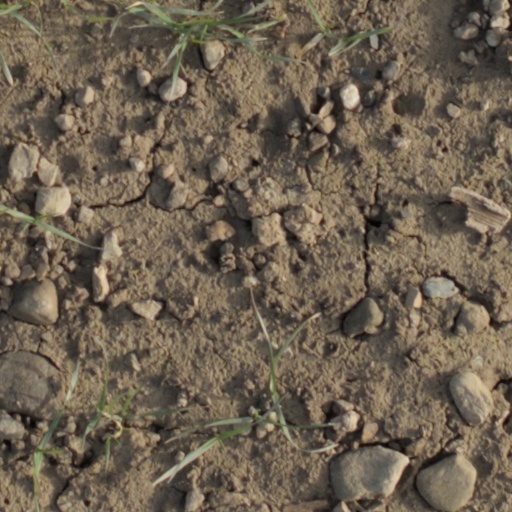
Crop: wheat